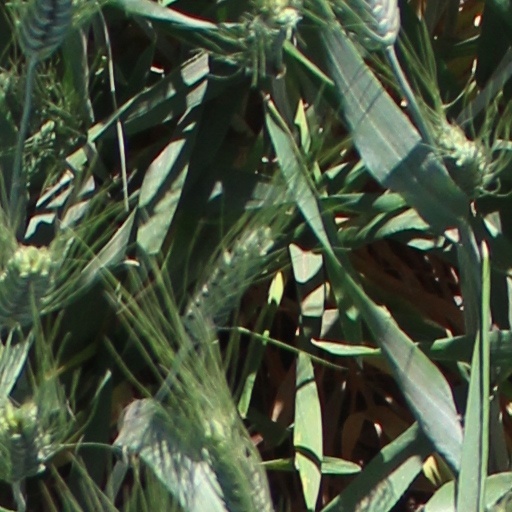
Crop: wheat